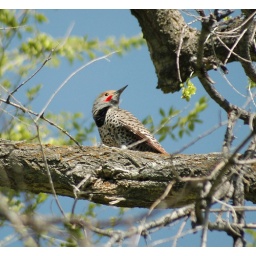
This is a Northern Flicker, adult male, red-shafted woodpecker and it lives in the tree that I posted yesterday